Sky position (RA, Dec in degrees): 315.72, -0.6487
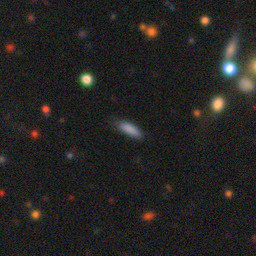
Galaxy morphology: Cigar Shaped Smooth Galaxies